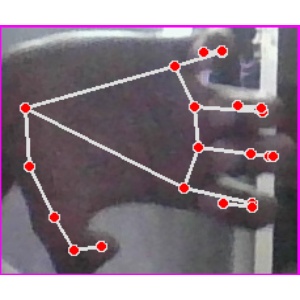
अक्षर: त